Hazel

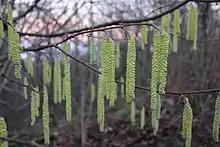
Young male catkins of "Corylus avellana"

Hazels are plants of the genus Corylus of deciduous trees and large shrubs native to the temperate Northern Hemisphere. The genus is usually placed in the birch family, Betulaceae, though some botanists split the hazels (with the hornbeams and allied genera) into a separate family Corylaceae. The fruit of the hazel is the hazelnut.